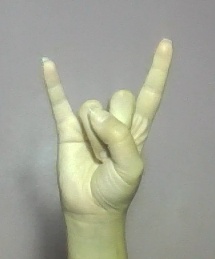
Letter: la